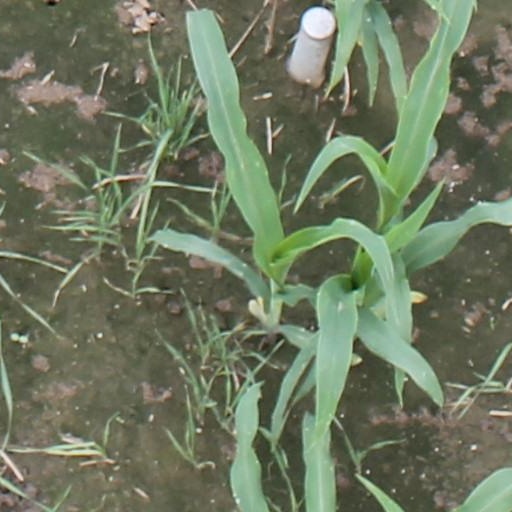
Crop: maize; corn